Italian Football League

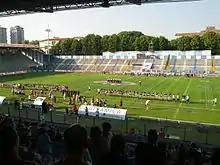
XXXIV Italian Bowl, won by Milano Seamen vs. Parma Panthers in 2014.

The new IFL was founded in 2007, taking over previous league's significance called (National Football League Italy). The league was born as a result of the escape of several of the best clubs of the old championship organized by the Italian federation, such as Milano Rhinos, Parma Panthers, Bologna Doves and Bolzano Giants. However some of the historic Italian clubs have not joined the new league and continue to participate in different tournaments organized by other federations.